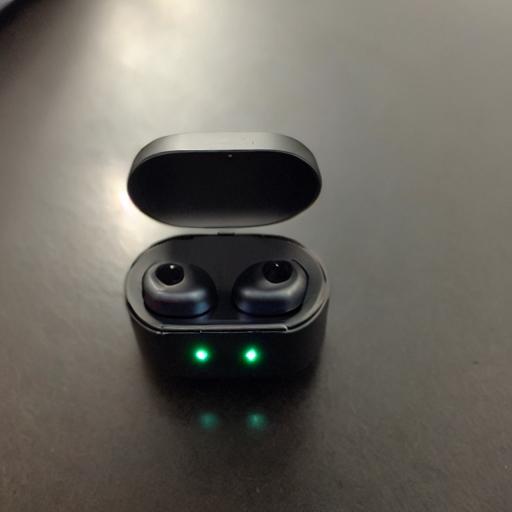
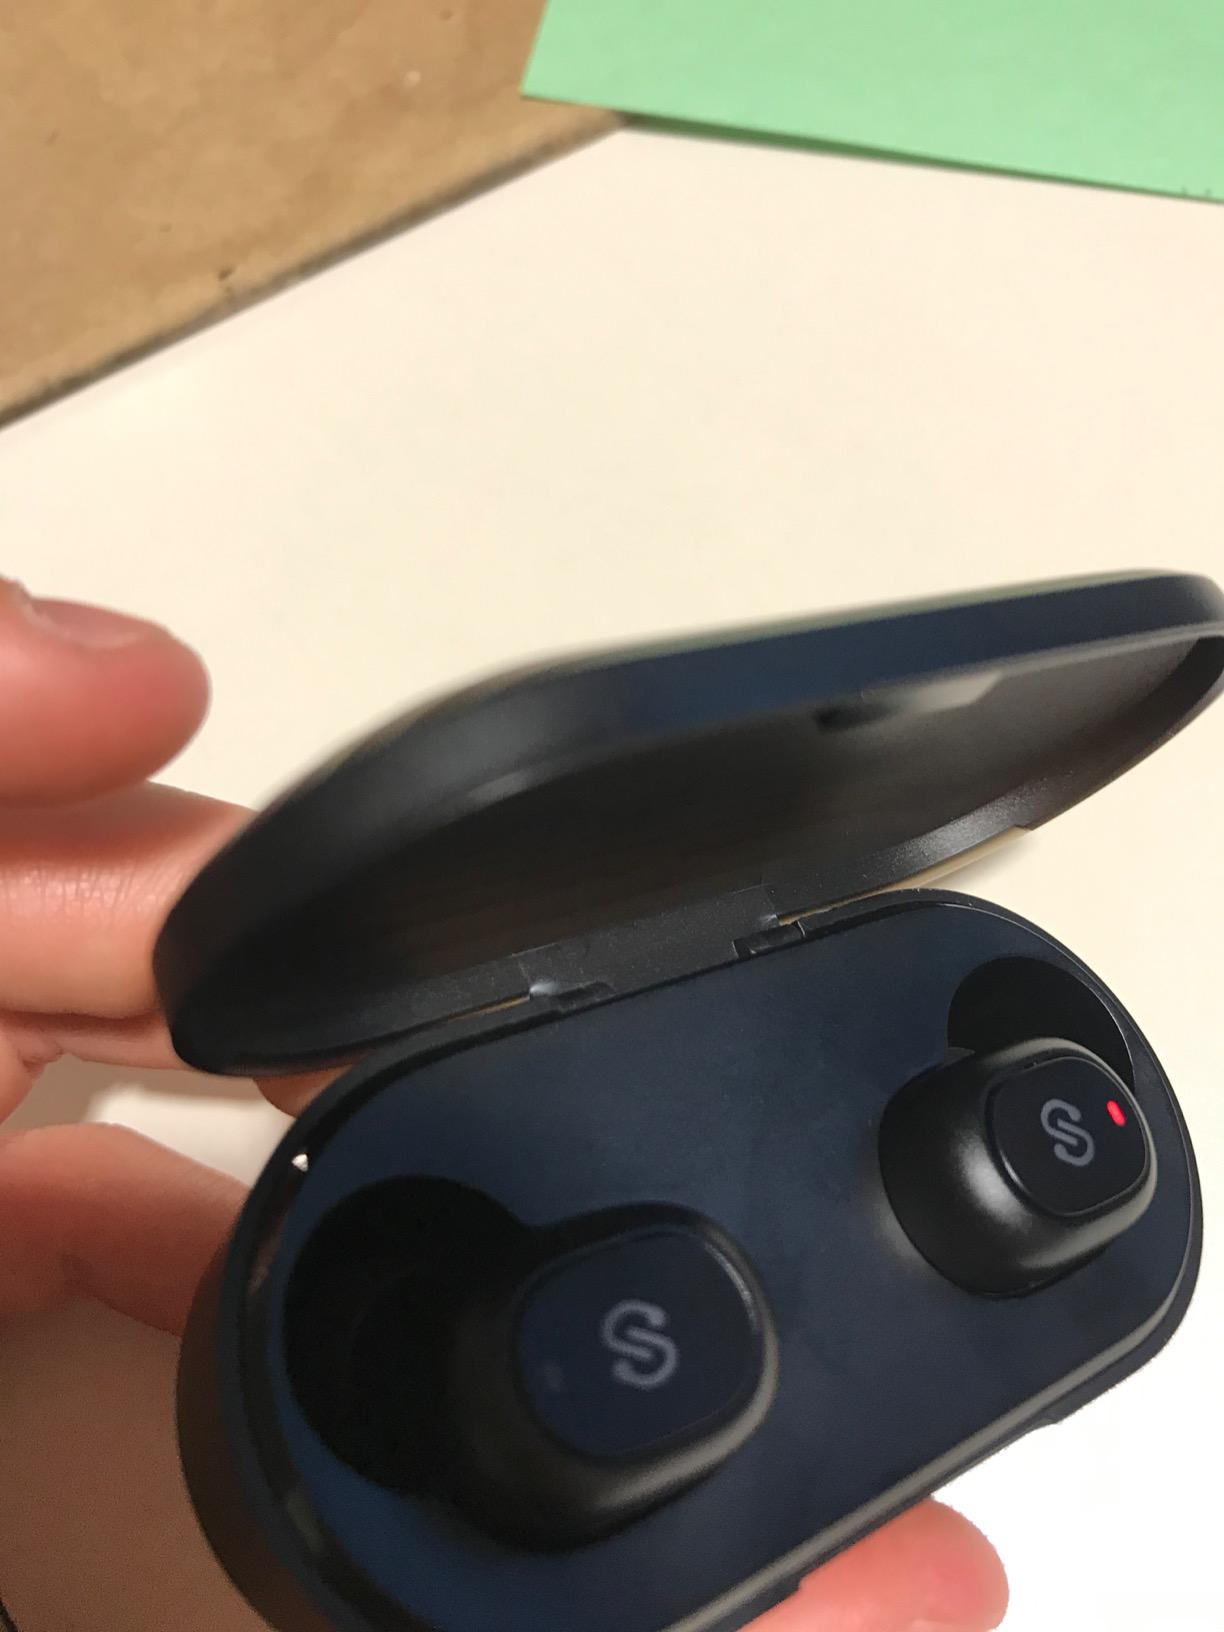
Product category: earbuds
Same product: no